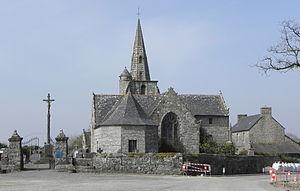
Chevet de l'église Saint-Gildas de Magoar (22).
La liste des églises des Côtes-d'Armor recense de la manière la plus complète possible les églises, cathédrales et basiliques situées dans le département français des Côtes-d'Armor.
Cet article recense une partie des monuments historiques des Côtes-d'Armor, en France.